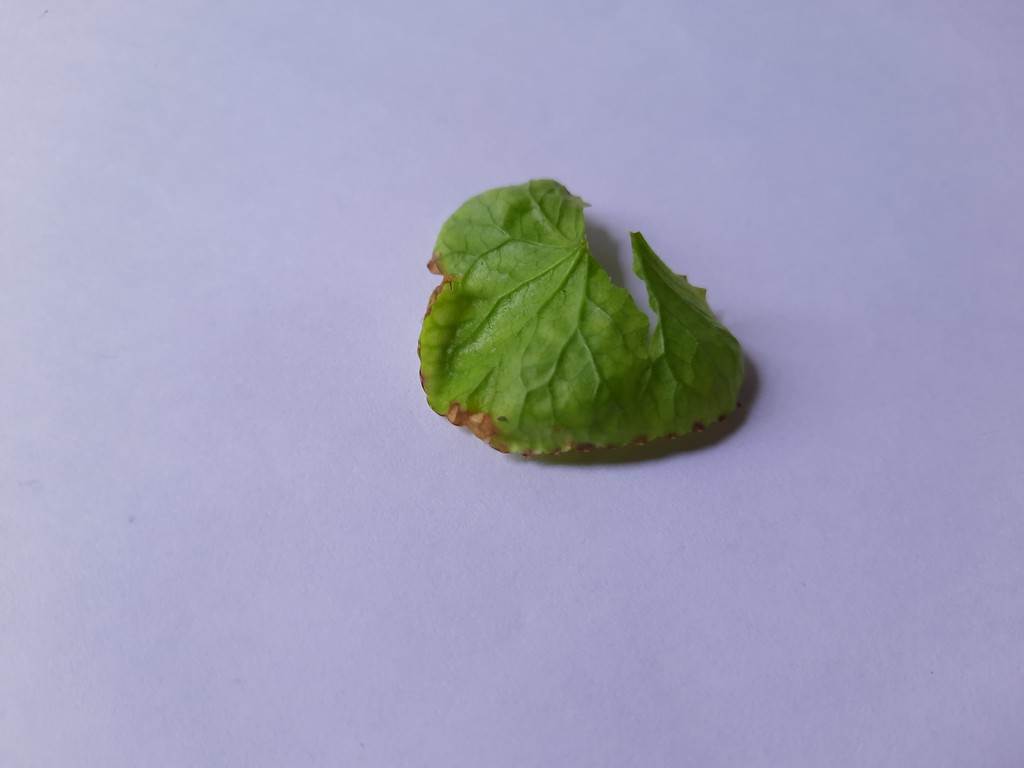
Label: Unhealthy